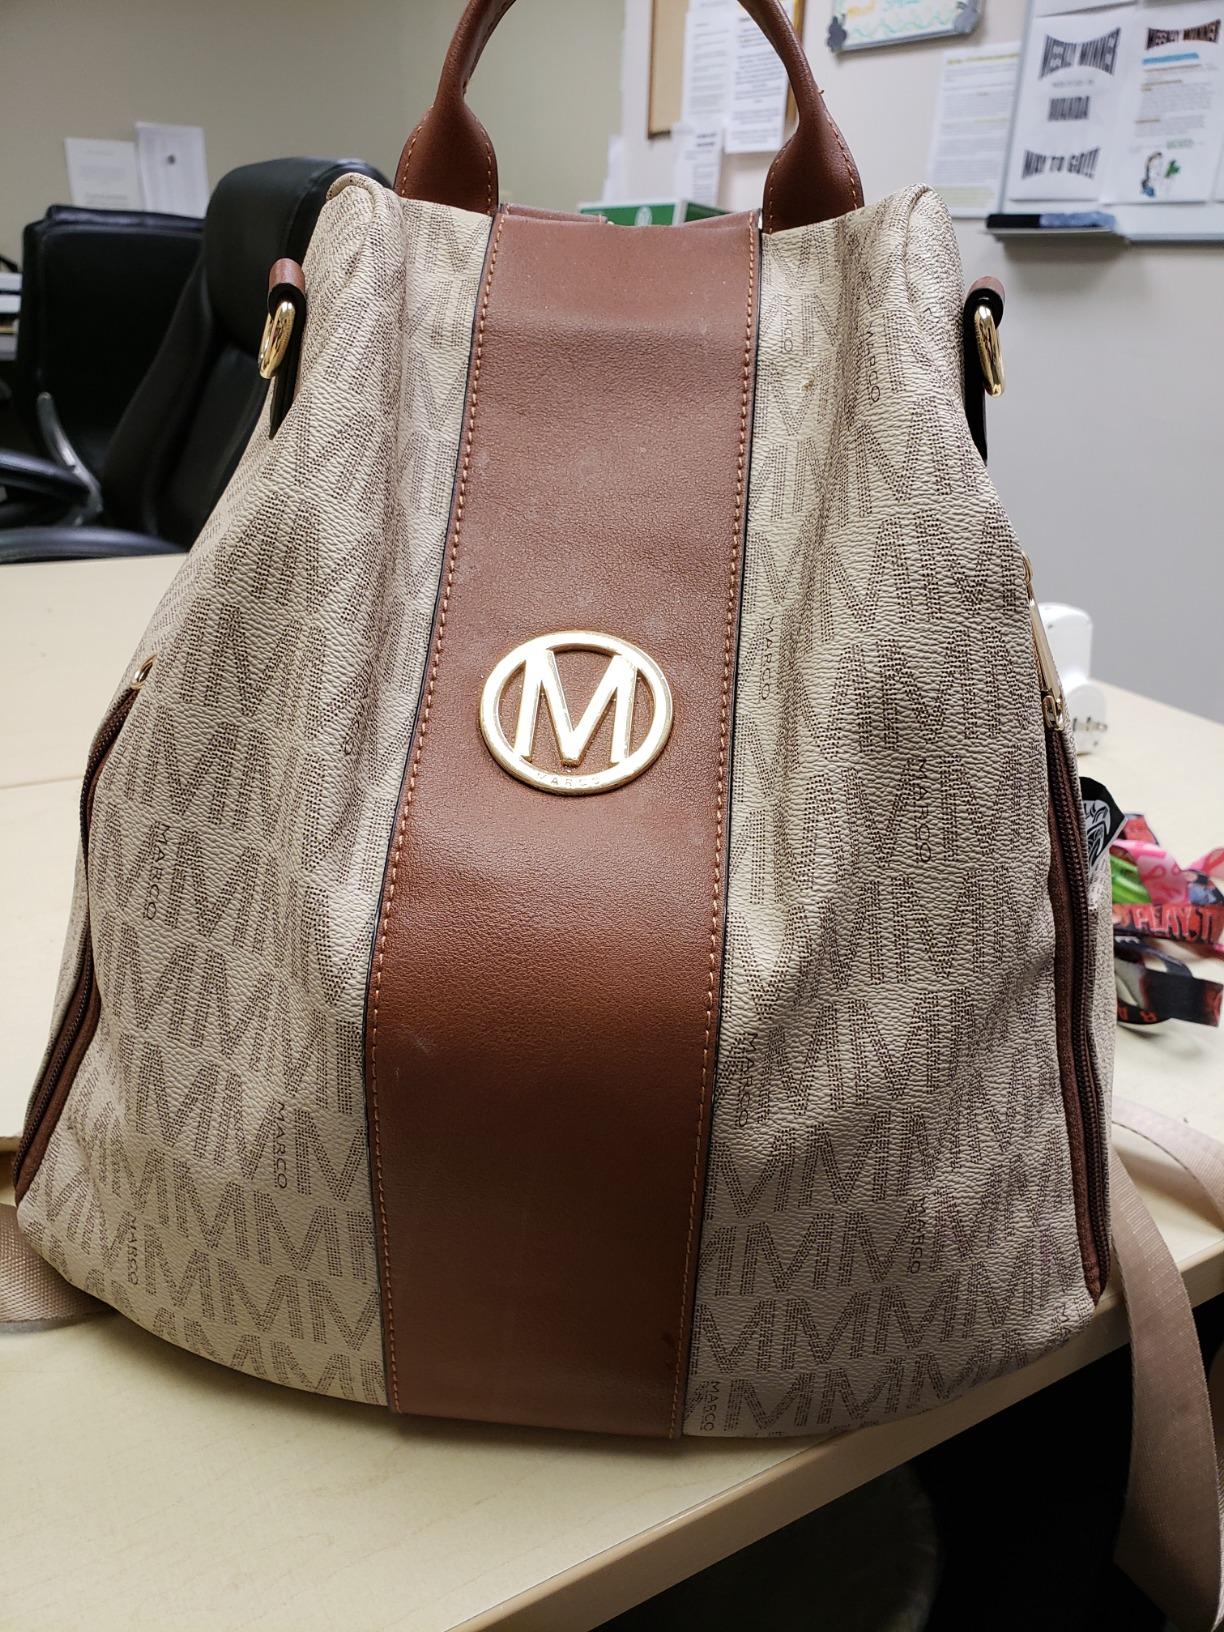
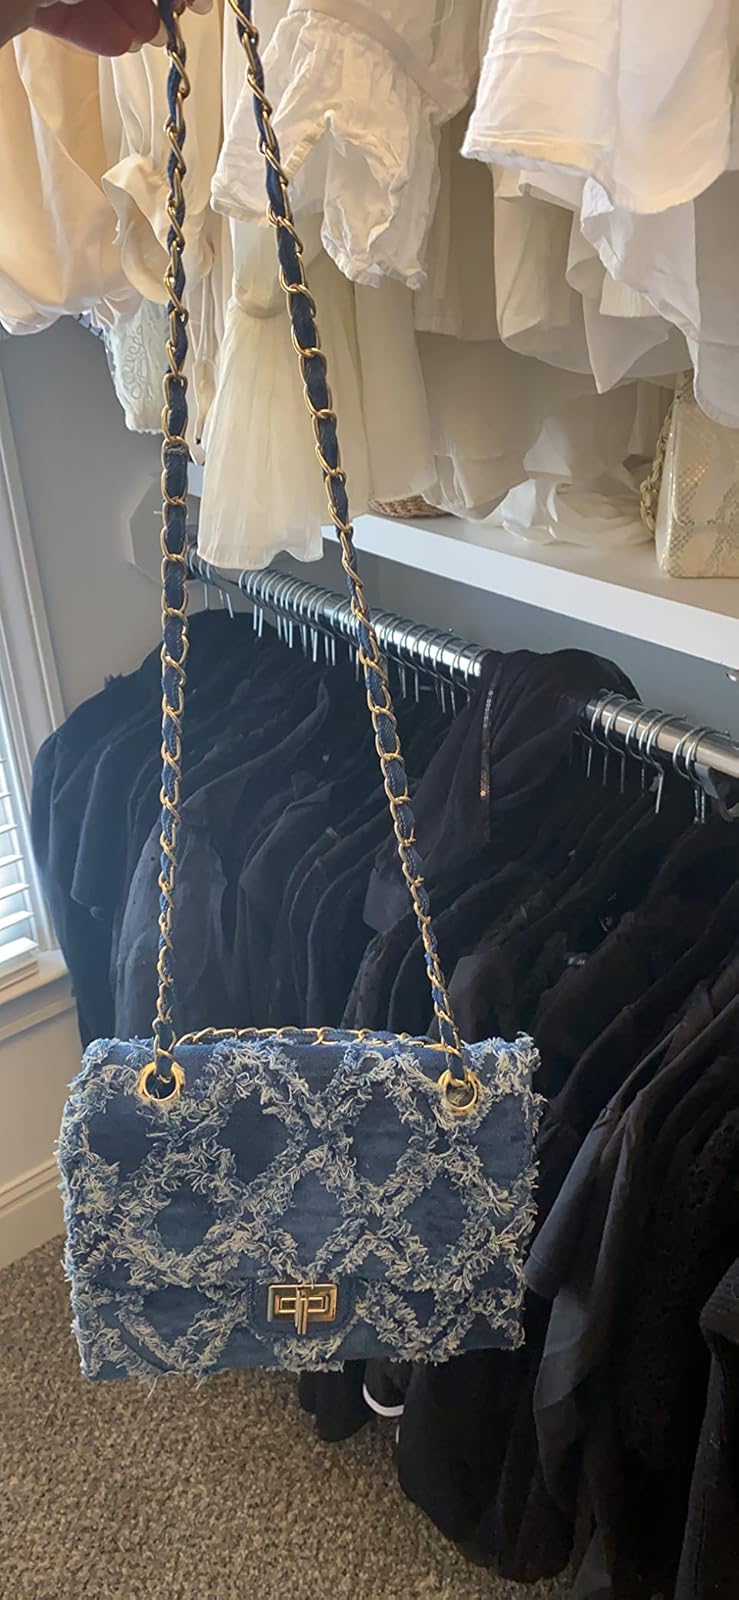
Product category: accessories_handbag
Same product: no